Paris Sadonis

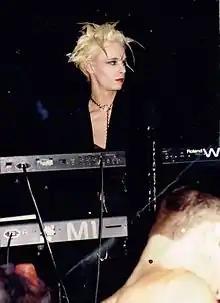
Paris with Shadow Project

Paris Anthony Sadonis (born May 6, 1972) is a Los Angeles-based keyboardist, painter, performance artist and musician.